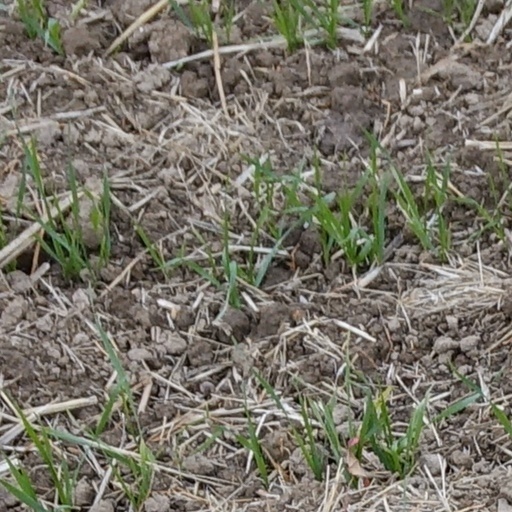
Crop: wheat